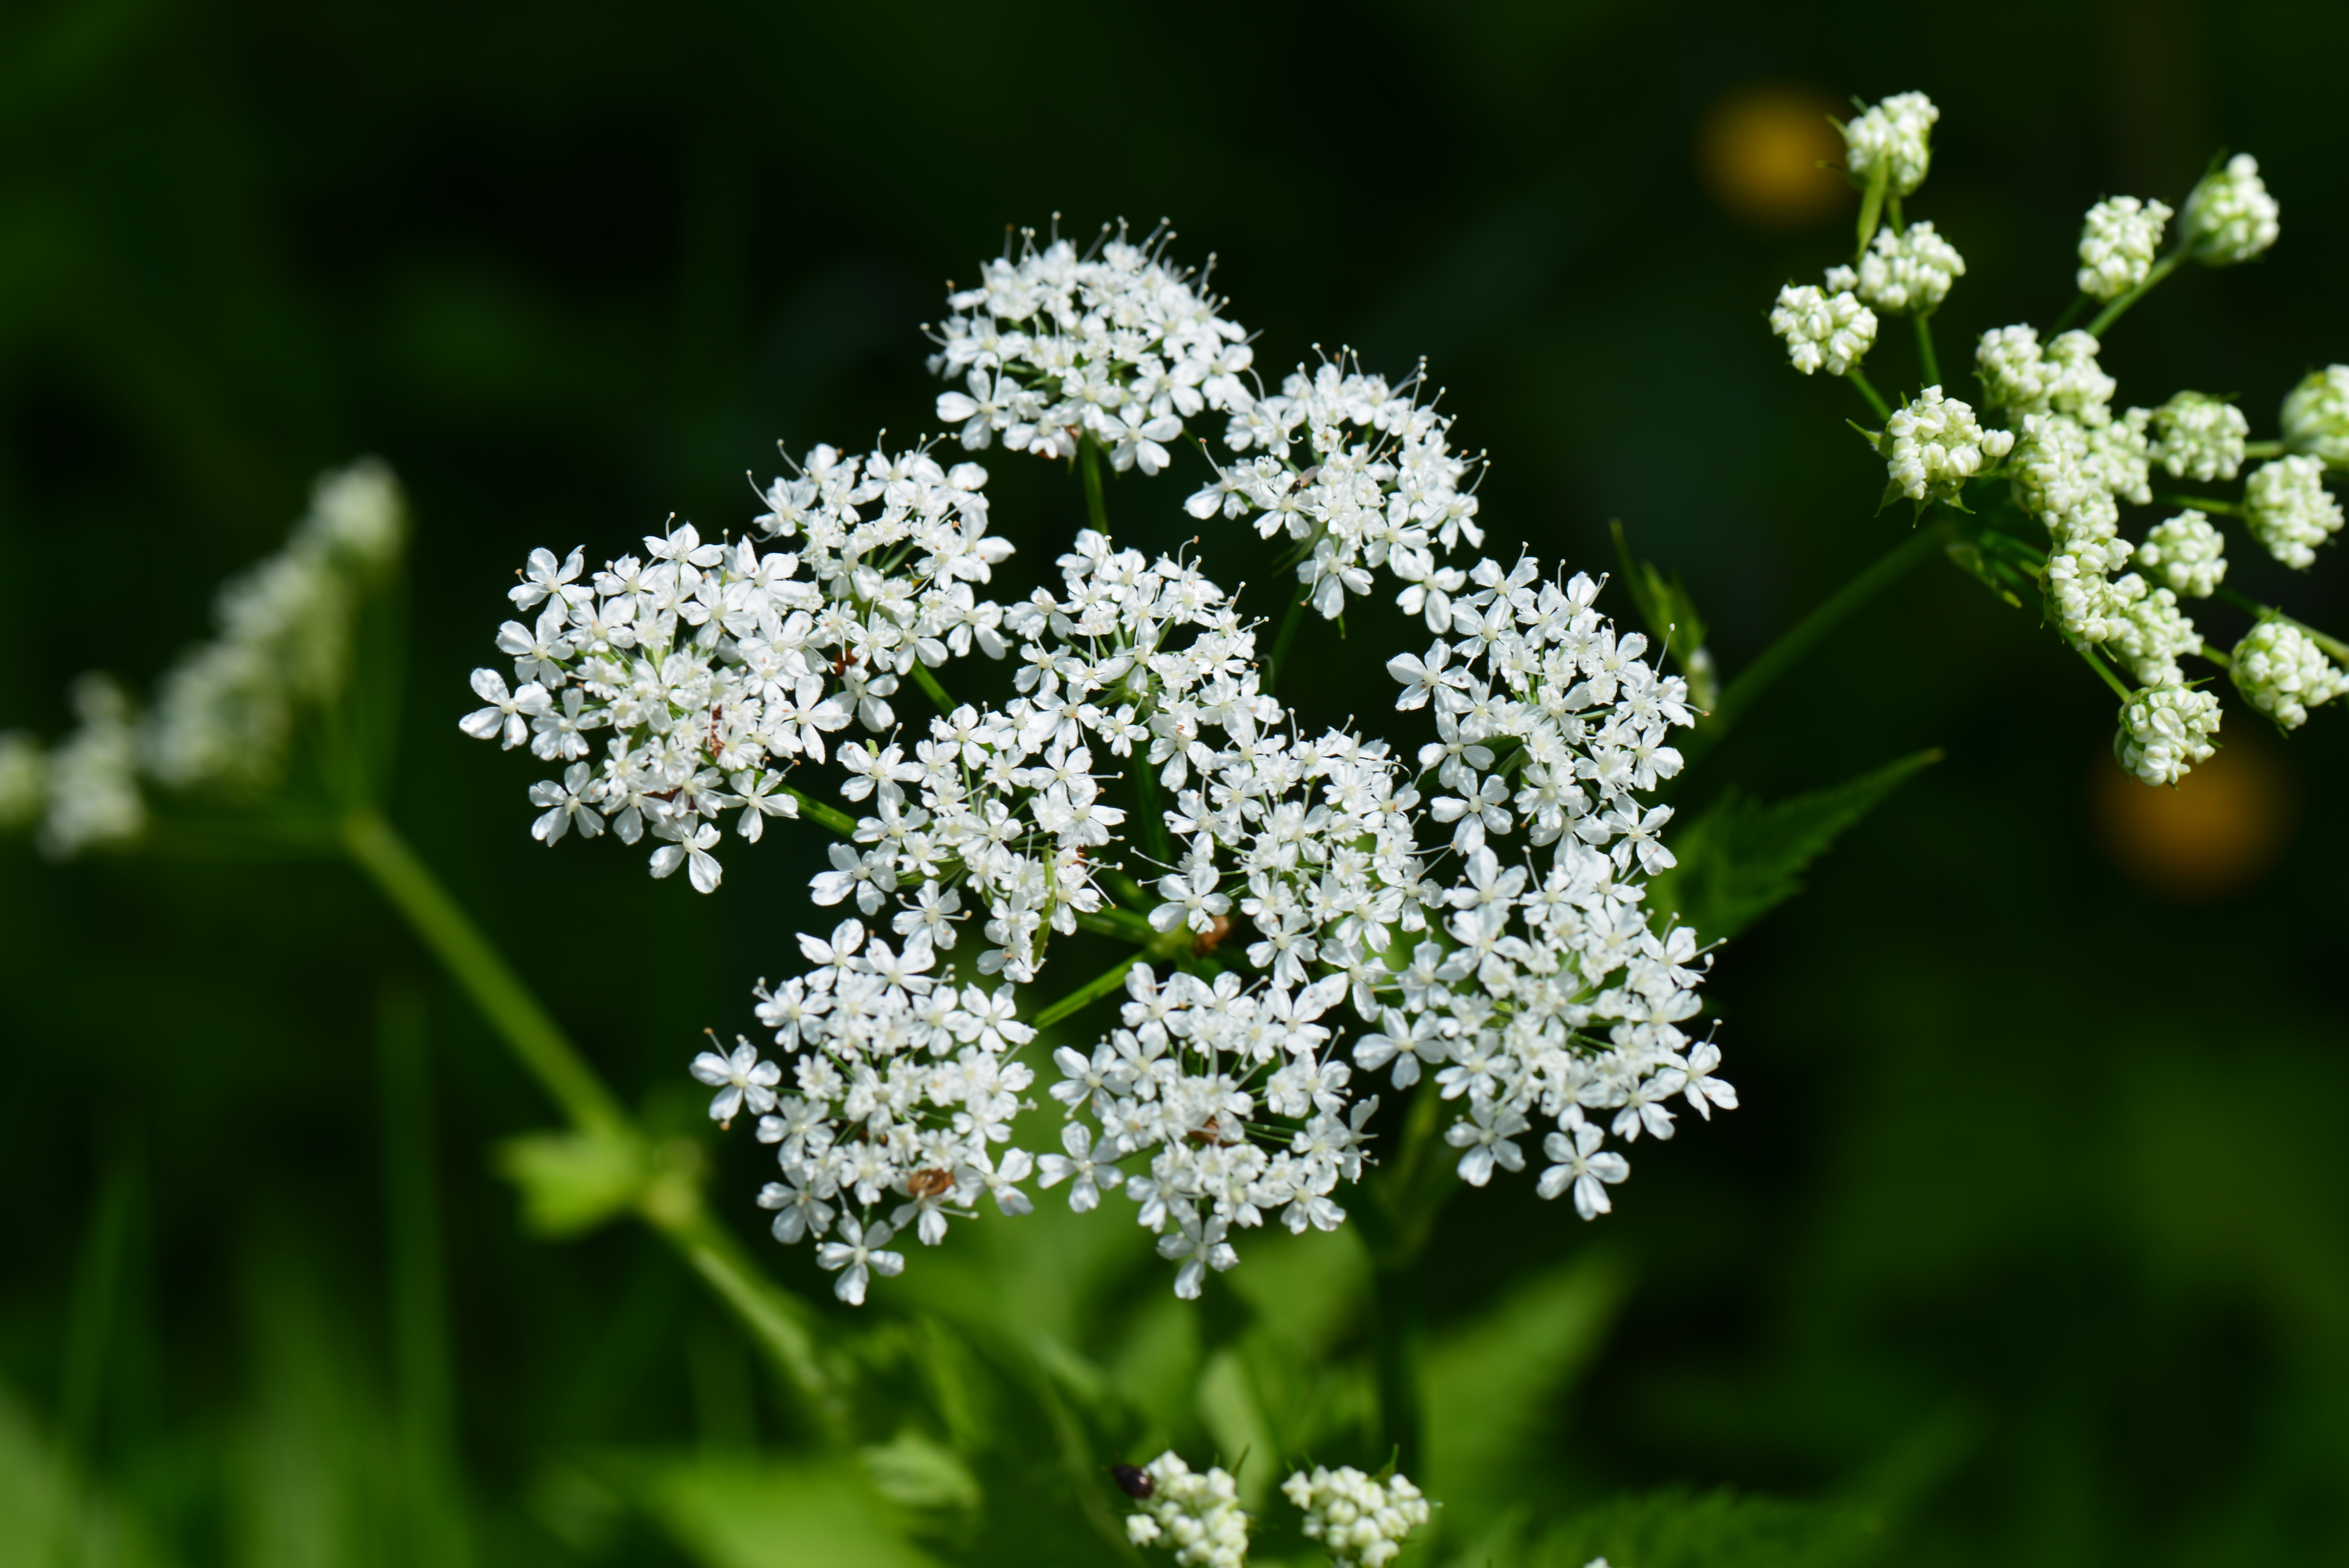
blossom, plant, flower, herb, produce, botany, flora, wildflower, meadowsweet, candytuft, yarrow, white flowers, anthriscus, flowering plant, umbel, perennial plant, caraway, ganguly, cow parsley, aegopodium podagraria, double doldiger pollen, wiesenholler, land plant, apiales, parsley family, cicely, evergreen candytuft